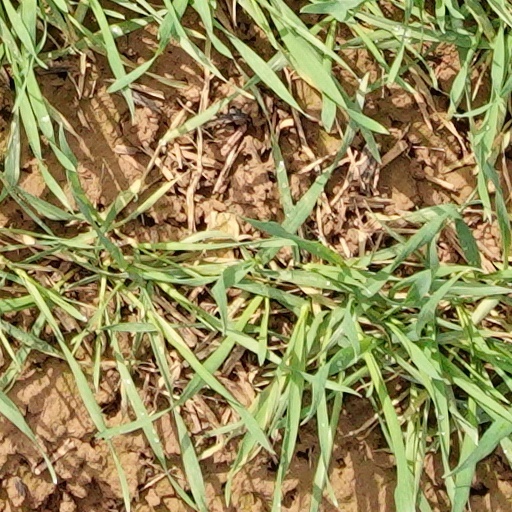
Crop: wheat